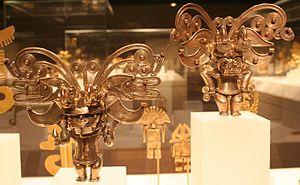
Les Tayronas étaient un important groupe amérindien précolombien qui occupait le territoire de l'actuel département de Magdalena en Colombie, dans la Región Caribe.
Cette page présente une liste des sites archéologiques présents en Colombie.